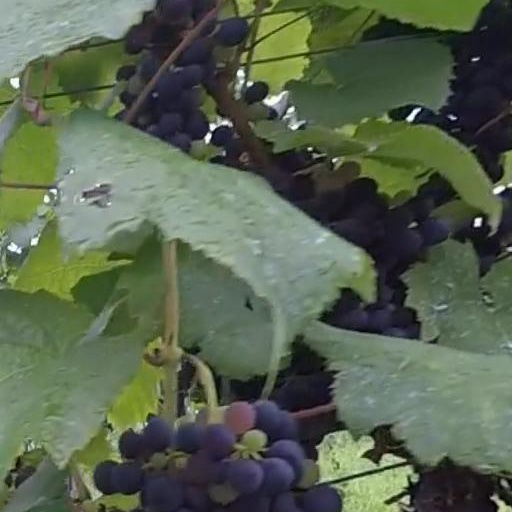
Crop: grape